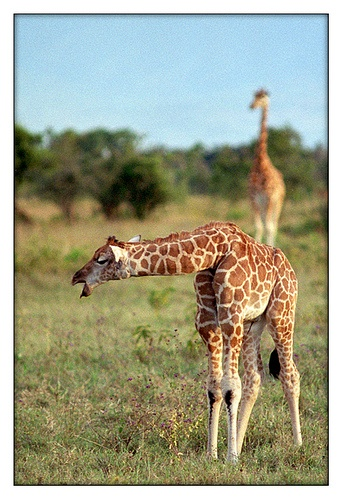
A giraffe with it's mouth open and it's neck held down.
Two giraffes are in a grassy green field.
A couple of giraffe standing on top of a grass covered field.
A small giraffe with a larger giraffe behind it in the distance.
A giraffe with its head a little low in the grass.